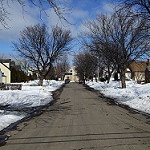
Label: street